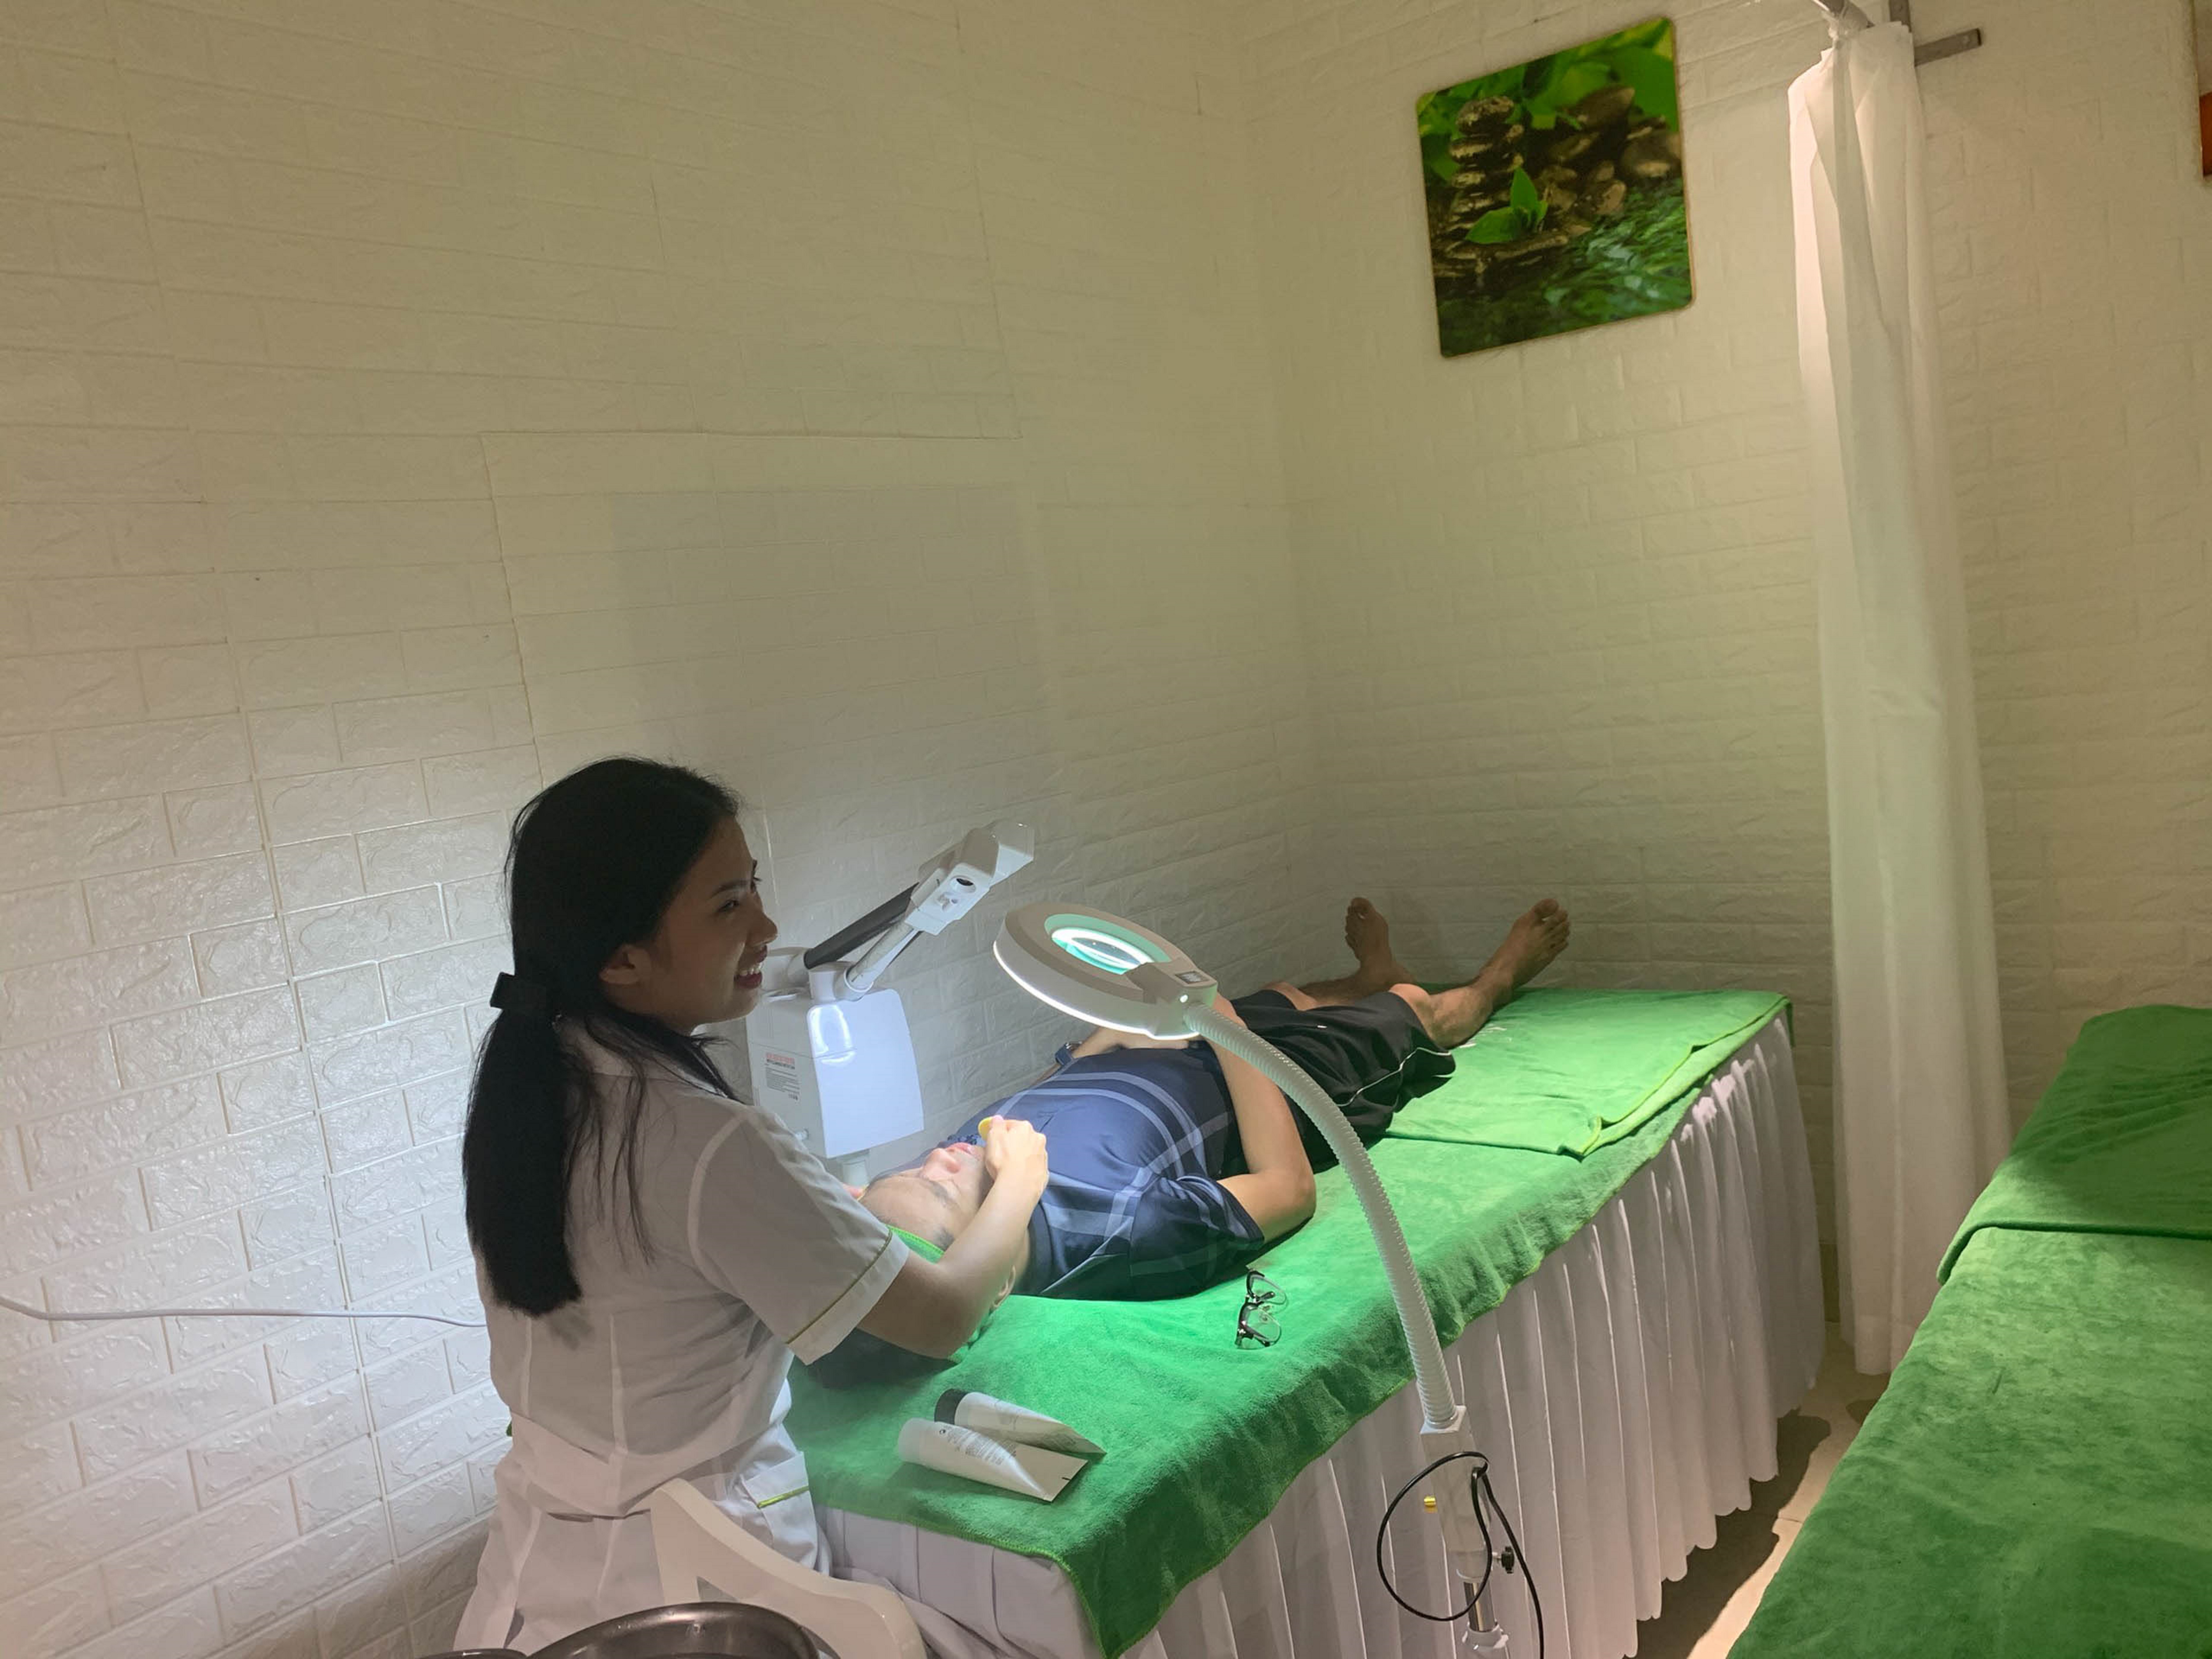
spa, green, room, house